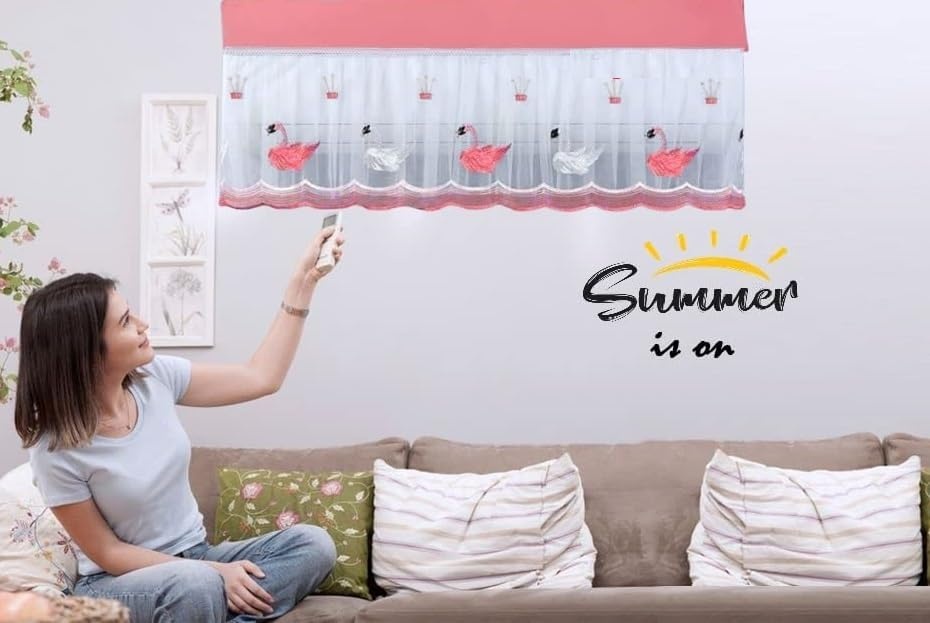
CoolVeil™ AC Dust Protection Cover
/* CoolVeil Premium Showcase with zaavio classes */ .zaavio-premium * { box-sizing: border-box; margin: 0; padding: 0; } .zaavio-premium { width: 100%; font-family: inherit; font-size: inherit; line-height: 1.4; color: #333; background: #fff; overflow: hidden; } /* Premium Header Banner with refined styling */ .zaavio-header-banner { background: linear-gradient(145deg, #ffb502 0%, #ffd24d 100%); border-radius: 8px; padding: 18px 20px; position: relative; margin-bottom: 15px; box-shadow: 0 4px 12px rgba(255, 183, 0, 0.15); overflow: hidden; } .zaavio-header-banner::before { content: ""; position: absolute; top: -15px; right: -15px; width: 100px; height: 100px; background: radial-gradient(circle, rgba(255, 255, 255, 0.4) 0%, rgba(255, 255, 255, 0) 70%); border-radius: 50%; z-index: 1; } .zaavio-header-title { color: #333; font-size: 15px; font-weight: 700; letter-spacing: 0.5px; text-transform: uppercase; margin-bottom: 6px; position: relative; display: inline-block; } .zaavio-header-title span { color: #006eff; } .zaavio-header-title::after { content: ""; display: block; width: 40px; height: 2px; background: #006eff; margin-top: 6px; } /* Hero image styling */ .zaavio-hero-img { width: 100%; display: block; margin: 0 0 15px; border-radius: 8px; box-shadow: 0 4px 15px rgba(0,0,0,0.1); } /* Introduction section */ .zaavio-intro { background: linear-gradient(to right, rgba(0, 110, 255, 0.08), rgba(0, 110, 255, 0.02)); padding: 12px 15px; margin: 15px 0; border-left: 3px solid #006eff; font-size: 14px; line-height: 1.5; border-radius: 0 8px 8px 0; } .zaavio-intro strong { color: #006eff; font-weight: 600; } /* Features section header */ .zaavio-features-header { background: #006eff; color: #fff; text-align: center; padding: 10px; font-size: 14px; letter-spacing: 0.5px; margin: 20px 0 15px; border-radius: 4px; font-weight: 600; } /* Individual feature items */ .zaavio-feature { background: linear-gradient(to bottom right, rgba(255, 181, 2, 0.12), rgba(255, 181, 2, 0.03)); margin: 15px 0; padding: 15px; border-left: 3px solid #ffb502; position: relative; border-radius: 0 8px 8px 0; } .zaavio-feature-title { color: #006eff; display: flex; align-items: center; font-weight: 600; margin-bottom: 8px; font-size: 14px; } .zaavio-feature-title:before { content: ""; display: inline-block; width: 18px; height: 18px; margin-right: 8px; background: #006eff; border-radius: 50%; background-image: url("data:image/svg+xml,%3Csvg xmlns='http://www.w3.org/2000/svg' viewBox='0 0 24 24' width='24' height='24'%3E%3Cpath fill='none' d='M0 0h24v24H0z'/%3E%3Cpath d='M10 15.172l9.192-9.193 1.415 1.414L10 18l-6.364-6.364 1.414-1.414z' fill='%23ffffff'/%3E%3C/svg%3E"); background-size: 14px; background-position: center; background-repeat: no-repeat; flex-shrink: 0; } .zaavio-feature-content { font-size: 14px; margin-bottom: 12px; } .zaavio-feature-content strong { color: #006eff; font-weight: 600; } .zaavio-feature img { width: 100%; display: block; margin: 10px auto 5px; border-radius: 8px; box-shadow: 0 4px 12px rgba(0,0,0,0.08); } /* Product images */ .zaavio-product-img { width: 100%; display: block; margin: 15px 0; border-radius: 8px; box-shadow: 0 4px 15px rgba(0,0,0,0.1); } /* Conclusion box */ .zaavio-conclusion { background: linear-gradient(145deg, #ffb502 0%, #ffd24d 100%); border-radius: 8px; padding: 15px; text-align: center; margin: 20px 0 10px; font-weight: 600; color: #333; box-shadow: 0 4px 12px rgba(255, 183, 0, 0.15); position: relative; } .zaavio-conclusion::before, .zaavio-conclusion::after { content: ""; position: absolute; width: 40px; height: 2px; background: #006eff; bottom: -5px; } .zaavio-conclusion::before { left: calc(50% - 45px); } .zaavio-conclusion::after { right: calc(50% - 45px); } /* Text highlighting effect */ .zaavio-premium strong { position: relative; z-index: 1; } .zaavio-premium strong:after { content: ''; position: absolute; bottom: 0; left: 0; width: 100%; height: 30%; background-color: rgba(0, 110, 255, 0.1); z-index: -1; border-radius: 2px; } /* Responsive adjustments */ @media (min-width: 481px) { .zaavio-header-title, .zaavio-features-header { font-size: 15px; } .zaavio-intro, .zaavio-feature-title, .zaavio-feature-content { font-size: 15px; } } CoolVeil ™ AC Cover For 1 TON & 1.5 TON Indoor Unit Air Conditioners Protect and beautify your air conditioner with CoolVeil™ Premium Air Conditioner Cover. Made from high-grade jacquard fabric , this cover ensures your AC looks good and stays safe, whether you are using it or not. PRODUCT FEATURES Durable and Protective Made with strong materials and tight stitching for long-lasting use. It's waterproof and dustproof , keeping your AC clean and dry. Universal Compatibility Fits all standard wall-mounted air conditioners , ideal for any setting, be it your home, office, or hotel. Dual-Use Can be used while the AC is running to keep it dust-free or as a protective cover when the AC is off. Health and Safety Promotes air flow, prevents moisture and condensation , reduces the risk of rust and electrical issues. Stylish Design Features a unique pattern that adds a decorative touch to your indoor space. Easy to Use Simple to install and remove for hassle-free maintenance and cleaning. Machine Washable Don't worry about the cleaning of this Dust cover, it can easily be washable in Washing Machine. Keep your home cool and comfortable without worrying about costly repairs.
Brand: Mr. Nithin ^^ PRN
Category: Home & Garden > Household Appliance Accessories > Air Conditioner Accessories > Air Conditioner Covers